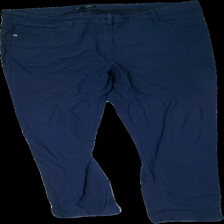
View: front
Type: Trousers
Category: Ladies
Brand: Brandtex
Colors: Blue
Material: 55% visc 45% nylon
Cut: Regular
Size: 42
Season: All
Stains: Minor
Price range: <50
Recommended usage: Export
Comment: tappat passform